Franconia (wine region)

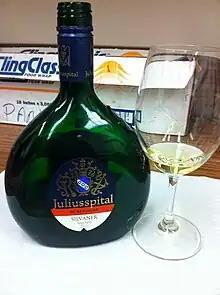
A Silvaner wine from Franconia

Because of the and the mild climate along the Main river, wines with can be harvested. The amount of minerals in the wine is a factor in the quality testing every Franconian wine is subjected to. This is unique in Germany. The majority of the wines are made from one grape variety at a time. Cuvées – special blends or selected vats of higher quality – are rare. It is said that the wines of the typical Silvaner are the best wines from this grape in the world.